Ciudad Universitaria, Buenos Aires

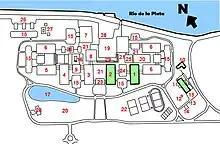
Ciudad Universitaria as envisioned in the 1959 masterplan. In light green, the only buildings erected following this plan.

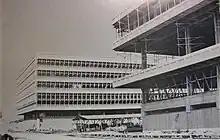
Pabellón I and Pabellón II under construction in 1969.

Founded in 1821, the University of Buenos Aires had its first seat on Perú street, in what is now known as the Manzana de las Luces, a compound previously owned by the Society of Jesus. Toward the 1950s, some of the university's faculties still had to use old, overcrowded buildings, leading to proposals to establish a centralized campus for the university somewhere in Buenos Aires. One of these, for instance, proposed the establishment of a "university city" in the empty terrains where the Aeroparque Jorge Newbery now stands.